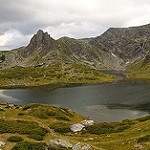
Label: mountain